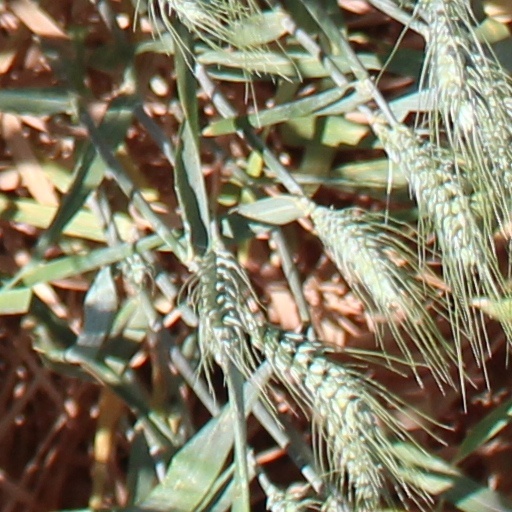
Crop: wheat